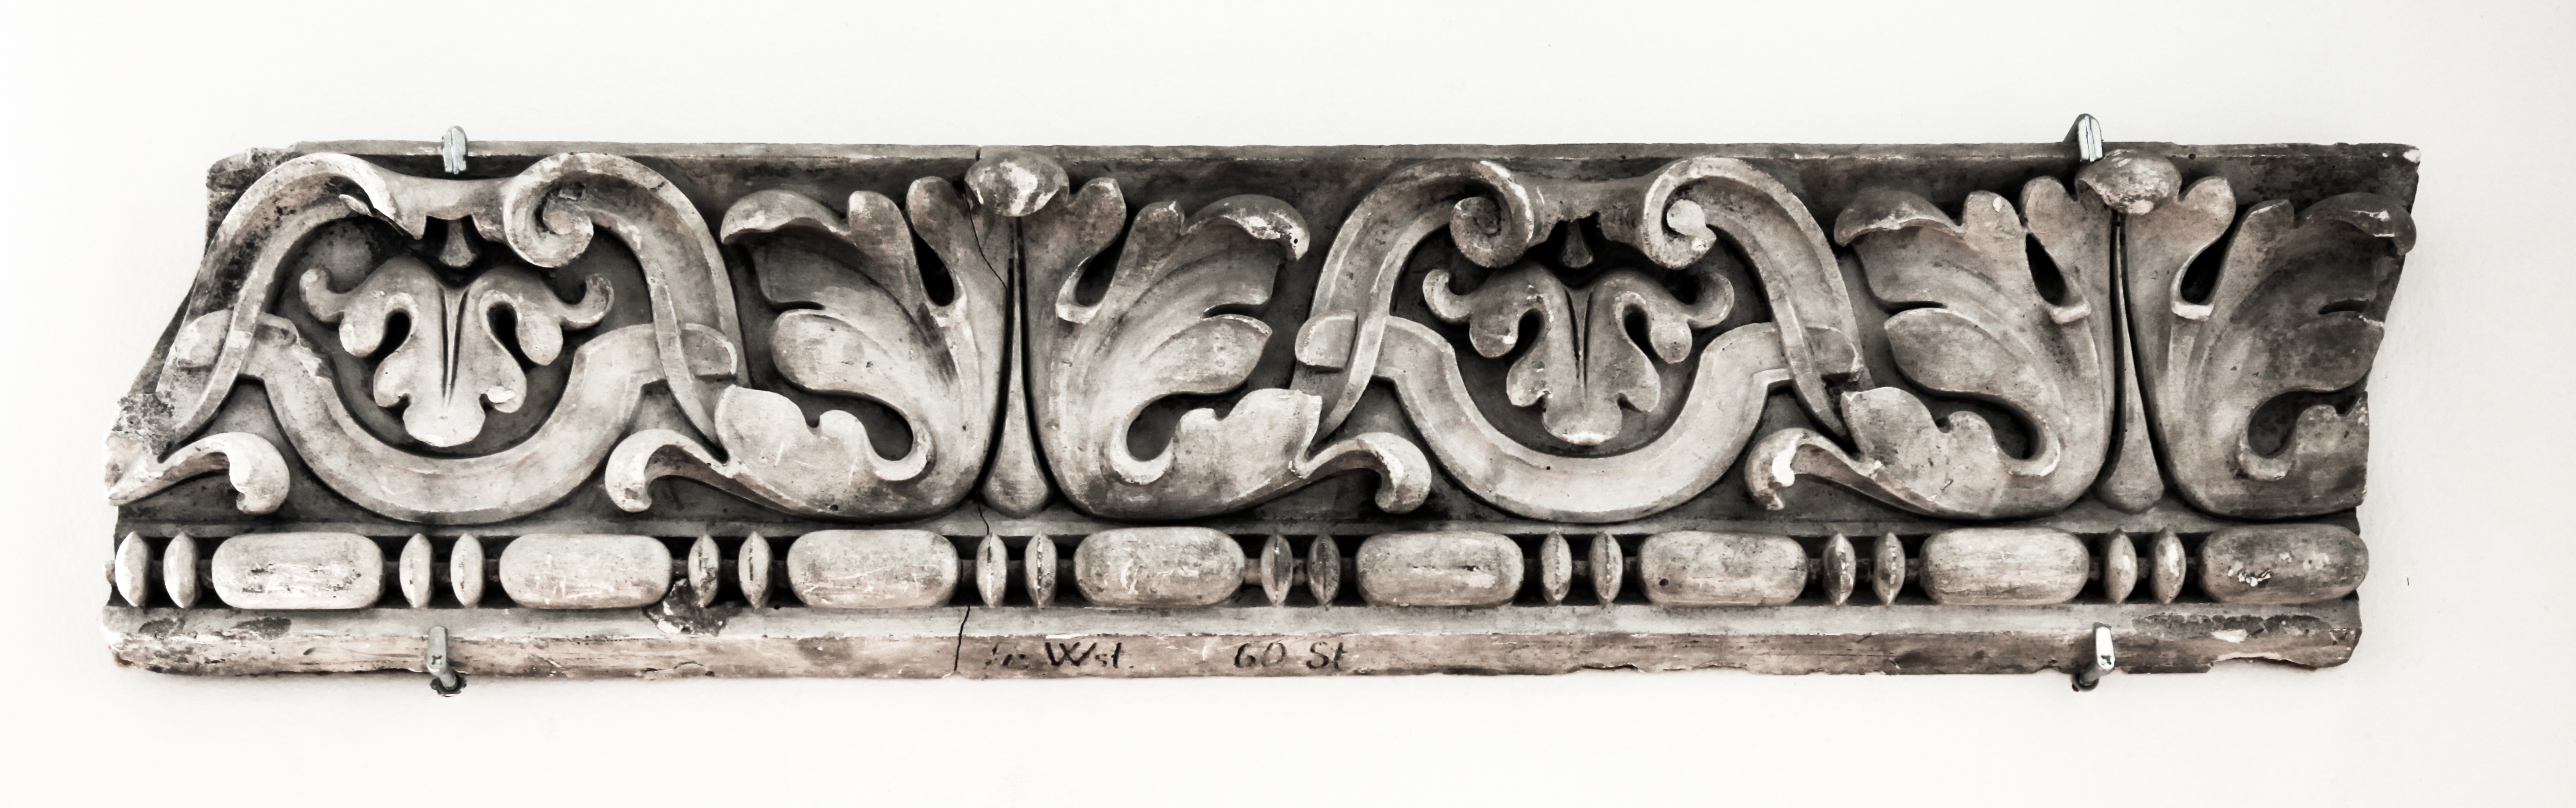
architecture, vine, building, old, decoration, pattern, symbol, church, exterior, historic, decor, font, sculpture, catholic, medieval, ornate, decorative, rectangle, monastery, mural, culture, christianity, painted, orthodox, detail, relief, engraving, shape, divine, crucifix, spirituality, flourishes, stone ornament, ornamented